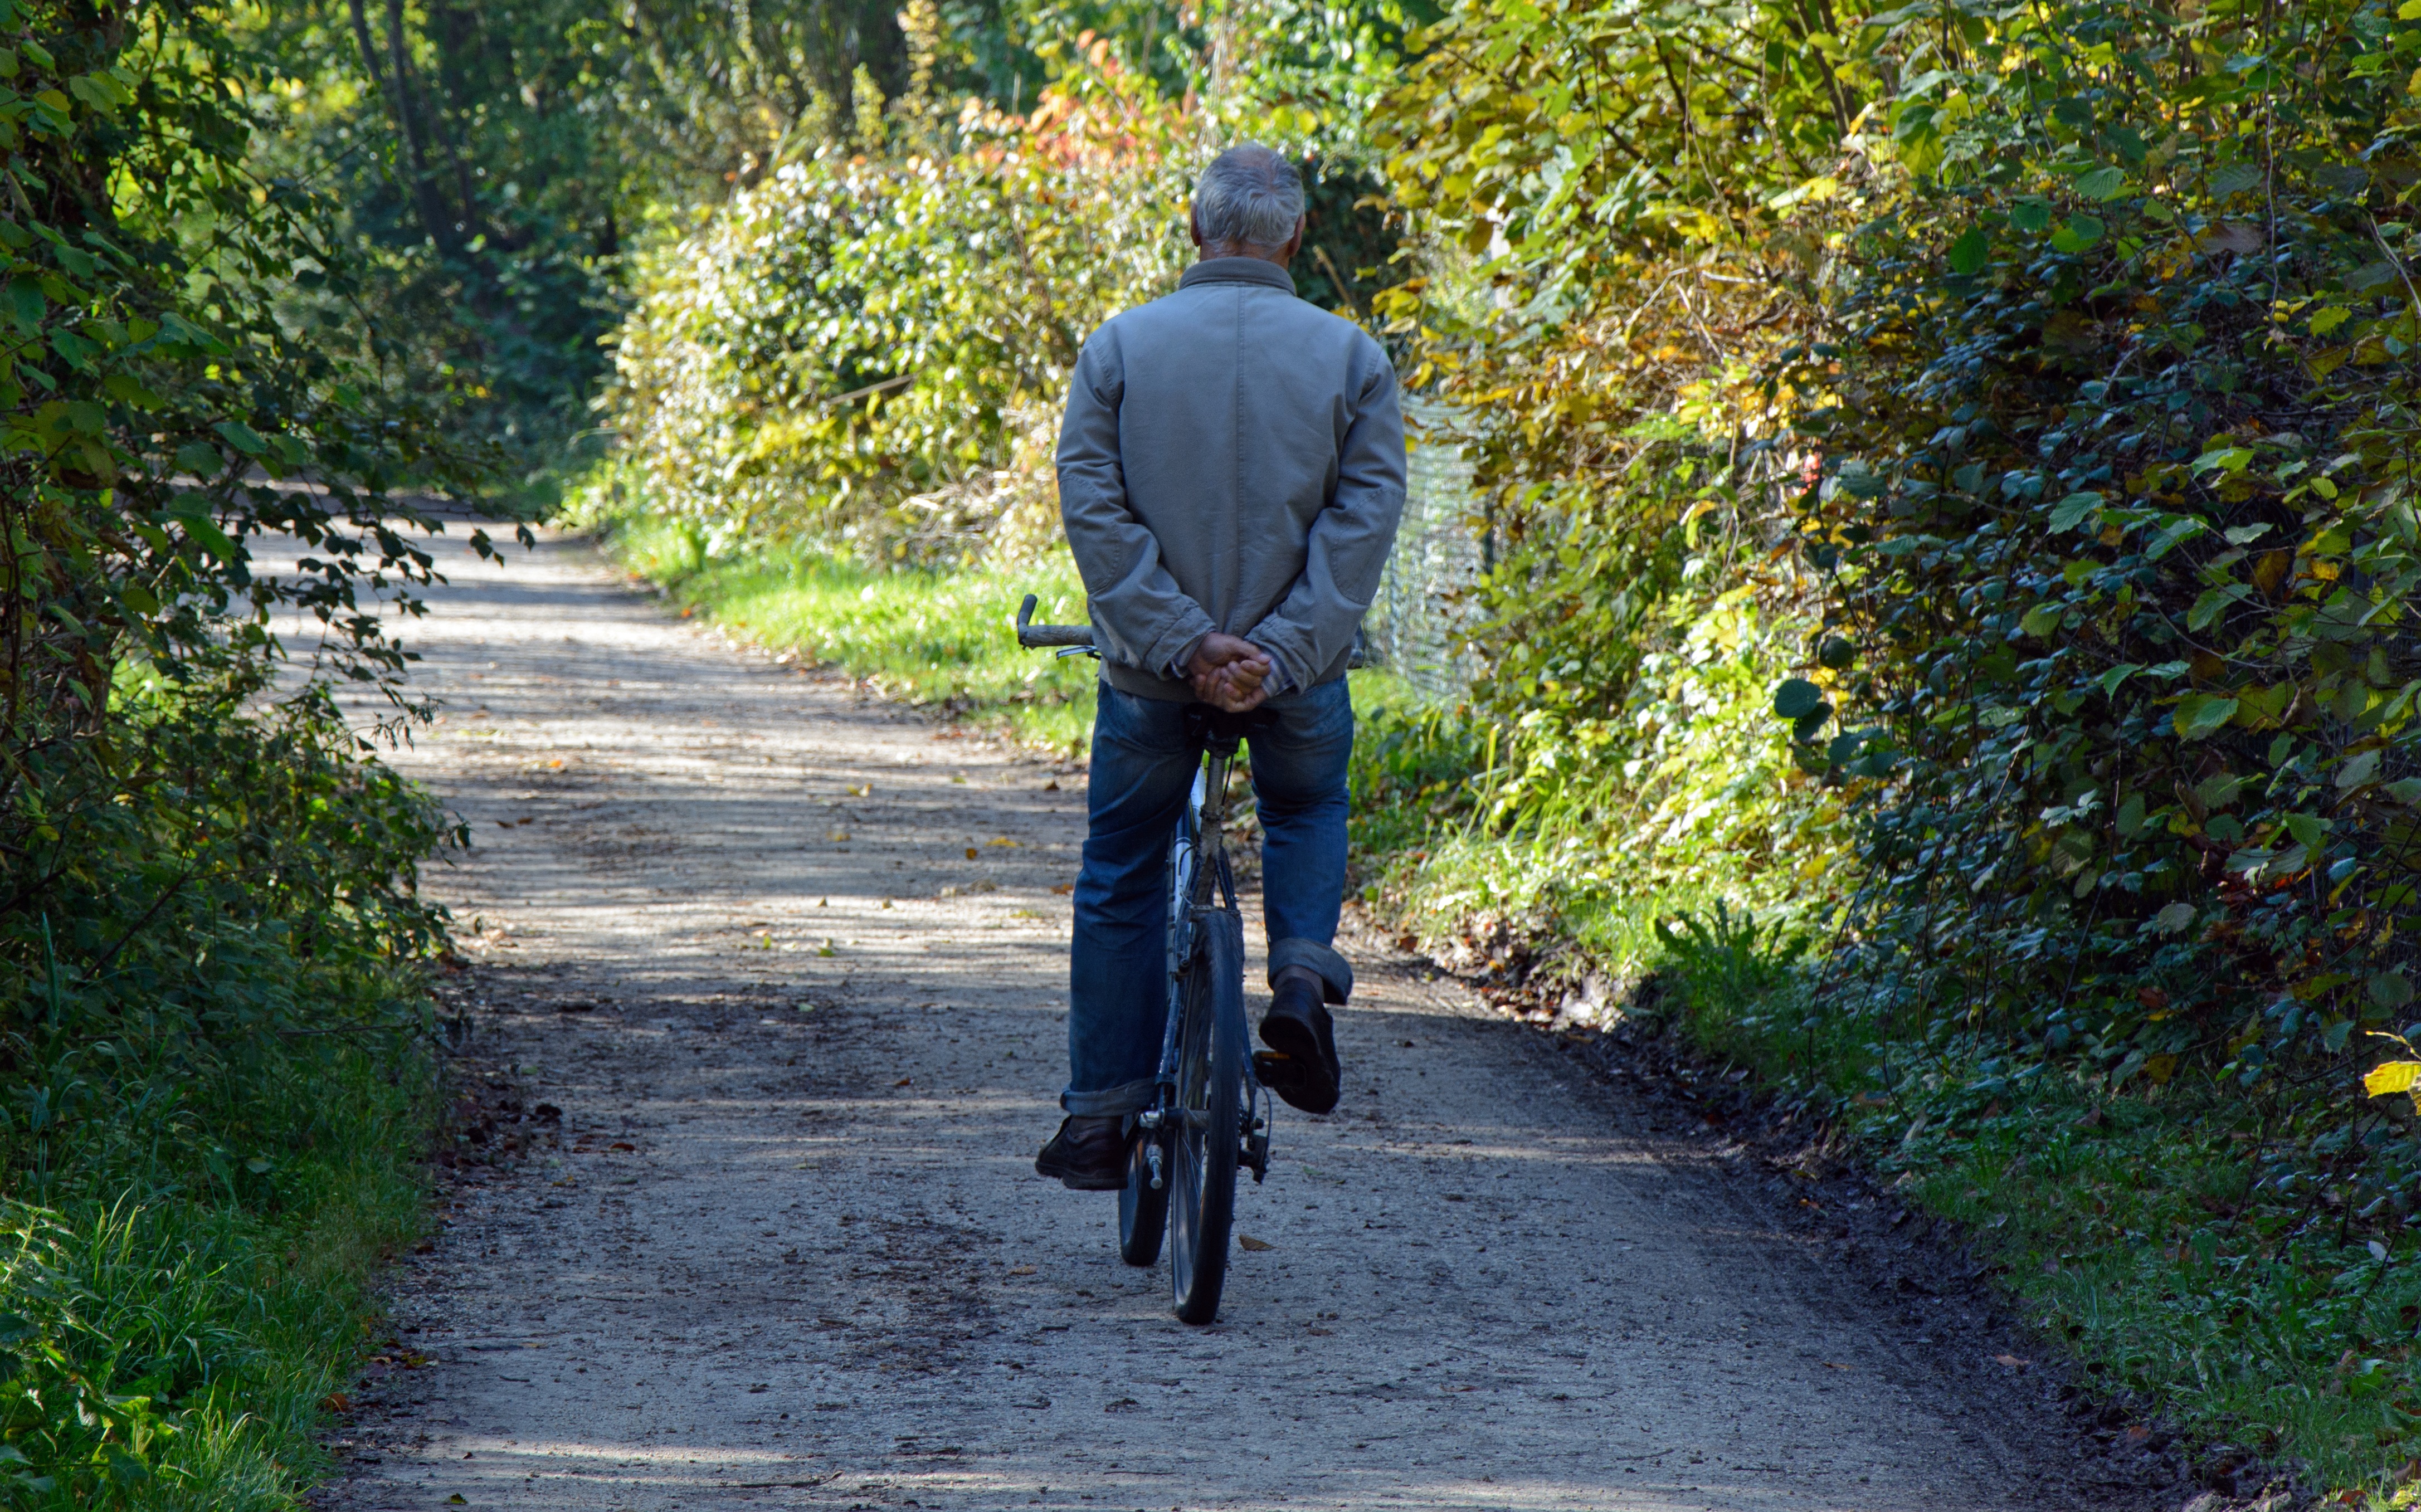
person, trail, wheel, bicycle, bike, recreation, vehicle, holiday, leisure, mountain bike, cycling, sports, away, cyclists, recovery, bicycle path, individually, bicycle tour, bike ride, outdoor recreation